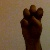
The image shows a hand gesture representing the letter 'E' in Indian Sign Language.